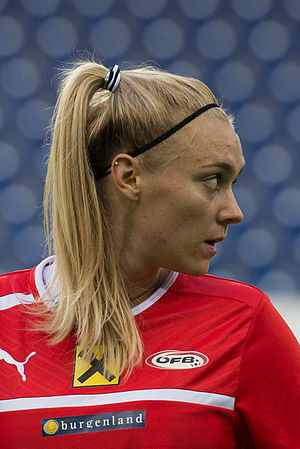
Sarah Puntigam
Sarah Puntigam er en østrigsk fodboldspiller, der spiller som midtbanespiller for Montpellier HSC og for Østrigs kvindefodboldlandshold.